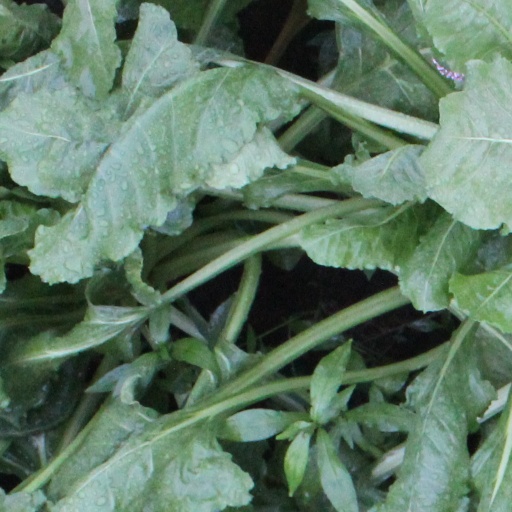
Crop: sugar beet